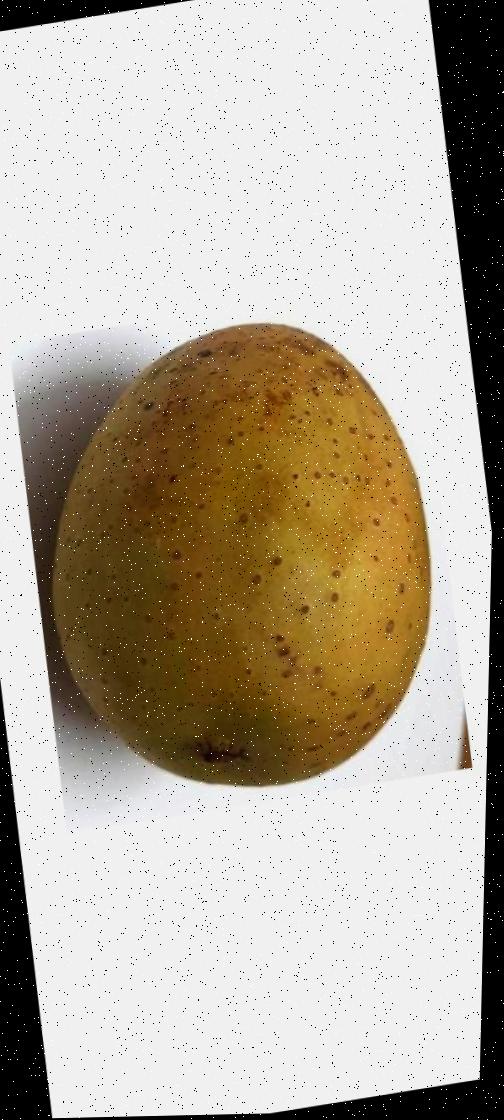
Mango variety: Gourmoti